Luigi Groto

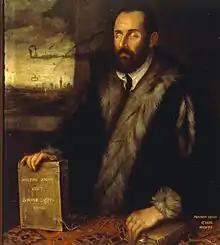
Luigi Grotto, painting by Jacopo Robusti Tintoretto

Luigi Groto, also called Cieco d'Adria or Cieco D'Hadria (the blind man of Adria) (7 September 1541, Adria – 13 December 1585, Venezia), was a blind Italian poet, lutenist, playwright and actor. Groto was born in Veneto and lost his sight eight days after birth. He studied philosophy and literature with such success that at the age of 15 he was already a public orator. He was often in Venice as an envoy from Veneto, and entertained with public performances of his songs. In 1565 he was appointed president of the newly founded Academy of Illustrati of Adria. He died in Venice, having just come from the theater where he had played the role of the blind King Oedipus. In 1623 Filippo Bonaffino set some of his poetry to music in a book of madrigals.